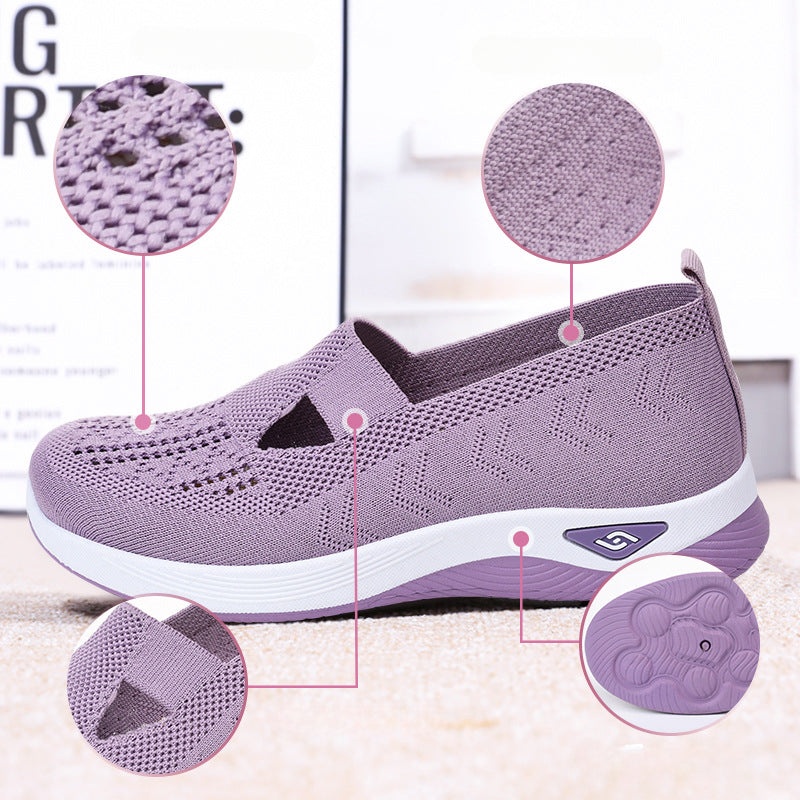
Christine™ - Slip-On Schuhe
Brand: Sailer Mode
Erleben Sie die perfekte Kombination aus Komfort und Stil mit unseren Christine™ Slip-On Schuhen . Diese Schuhe wurden entwickelt, um den Bedürfnissen all jener gerecht zu werden, die stundenlang gehen möchten, ohne Unannehmlichkeiten zu verspüren. Sie bieten außergewöhnliche Unterstützung und ein elegantes Design. Das flexible Flyweave-Obermaterial sorgt für eine eng anliegende, atmungsaktive und leichte Passform, die sich deinen Füßen anpasst und sie den ganzen Tag über komfortabel hält. Vorteile der Christine™ Slip-On Schuhe: Reduziert Schmerzen, die durch Plattfüße, schlechte Haltung und Plantarfasziitis verursacht werden. Leicht und bequem – ideal für lange Spaziergänge und für Aktivitäten, bei denen man viel steht. Gleichmäßige Druckverteilung über den gesamten Fuß für mehr Komfort. Hightech-Korkabsätze für ein ultra-leichtes und weiches Gefühl bei jedem Schritt. Flyweave-Obermaterial – sorgt für Flexibilität, Atmungsaktivität und eine bequeme, sockenähnliche Passform. Schnürsenkelloses Design für einfaches An- und Ausziehen. Elegantes und stilvolles Design, das zu jedem Kleiderschrank passt.
Category: Apparel & Accessories > Shoes > Sneakers